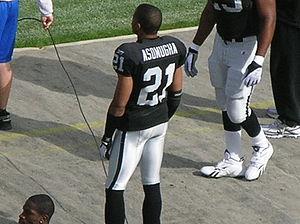
Nnamdi Asomugha, né le 6 juillet 1981 à Lafayette en Louisiane, est un joueur américain de football américain évoluant au poste de cornerback.